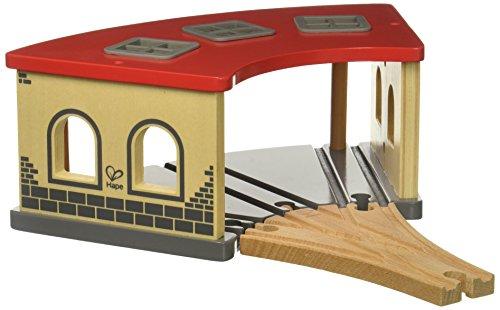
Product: Hape Wooden Railway Big Engine Shed Train Set
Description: Features an engine shed for your child's railway collection.
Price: $19.99
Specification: ProductDimensions:11.3x7x4.3inches|ItemWeight:1.67pounds|ShippingWeight:2.58pounds(Viewshippingratesandpolicies)|DomesticShipping:ItemcanbeshippedwithinU.S.|InternationalShipping:ThisitemcanbeshippedtoselectcountriesoutsideoftheU.S.LearnMore|ASIN:B01FH041XO|Itemmodelnumber:E3704|Manufacturerrecommendedage:36months-12years